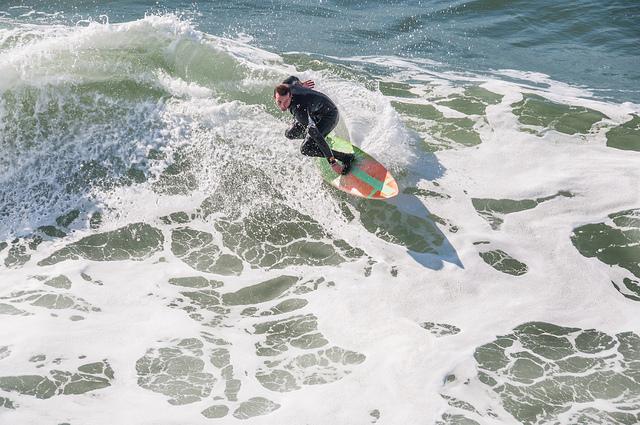
A man in a wet suit on a surfboard riding a wave.